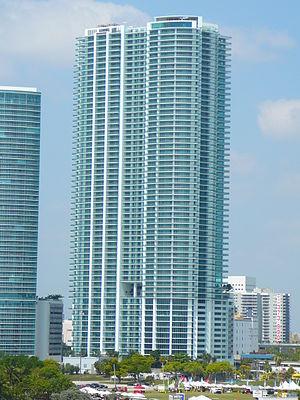
Le 900 Biscayne Bay est un gratte-ciel situé à Miami en Floride aux États-Unis.